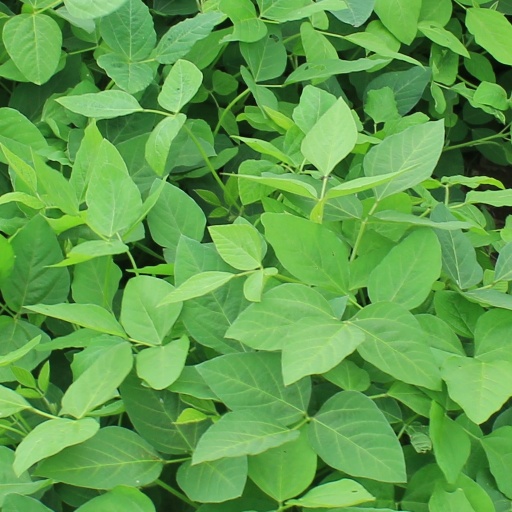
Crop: soybean